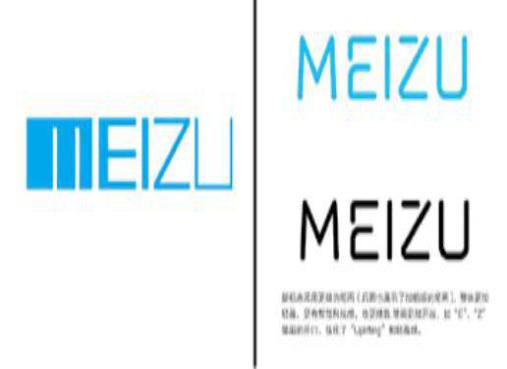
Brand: meizu
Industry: Electronic